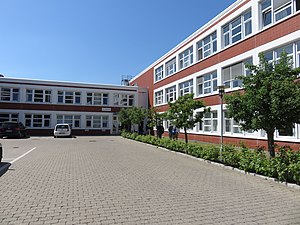
Det Nationale Forskningscenter for Arbejdsmiljø
Forskningscenter for Arbejdsmiljø i 2018
Det Nationale Forskningscenter for Arbejdsmiljø i København i 2018
Det Nationale Forskningscenter for Arbejdsmiljø, tidligere Arbejdsmiljøinstituttet, er en sektorforskningsinstitution under Beskæftigelsesministeriet. I forbindelse med universitetsreformen i 2007 blev navnet og opgaverne for centret ændret.